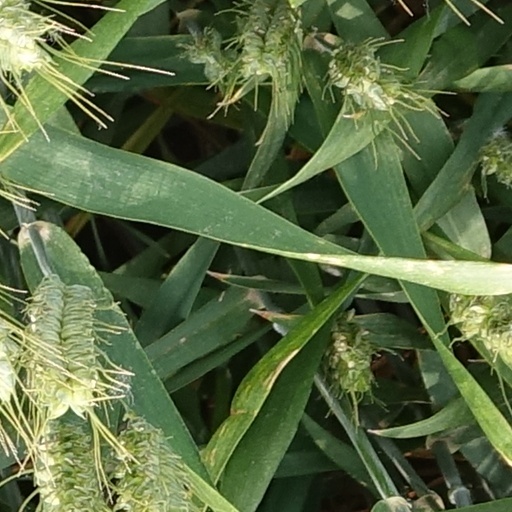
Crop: wheat